Joseph Ward

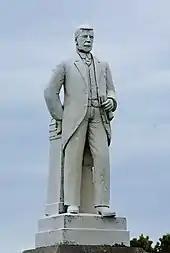
Statue of Ward in Bluff by W.H. Feldon

Ward accepted an offer from Albert Davy and became leader of the new United Party, fighting off three other contenders. His health, however, was still poor, and he found the task difficult. In the 1928 election campaign, Ward startled both his supporters and his audience by promising to borrow £70 million in the course of a year to revive the economy – this is believed to have been a mistake caused by Ward's failing eyesight. Despite the strong objections his party had to this "promise", it was sufficient to prompt a massive surge in support for United – in the election United gained the same number of seats as Reform.